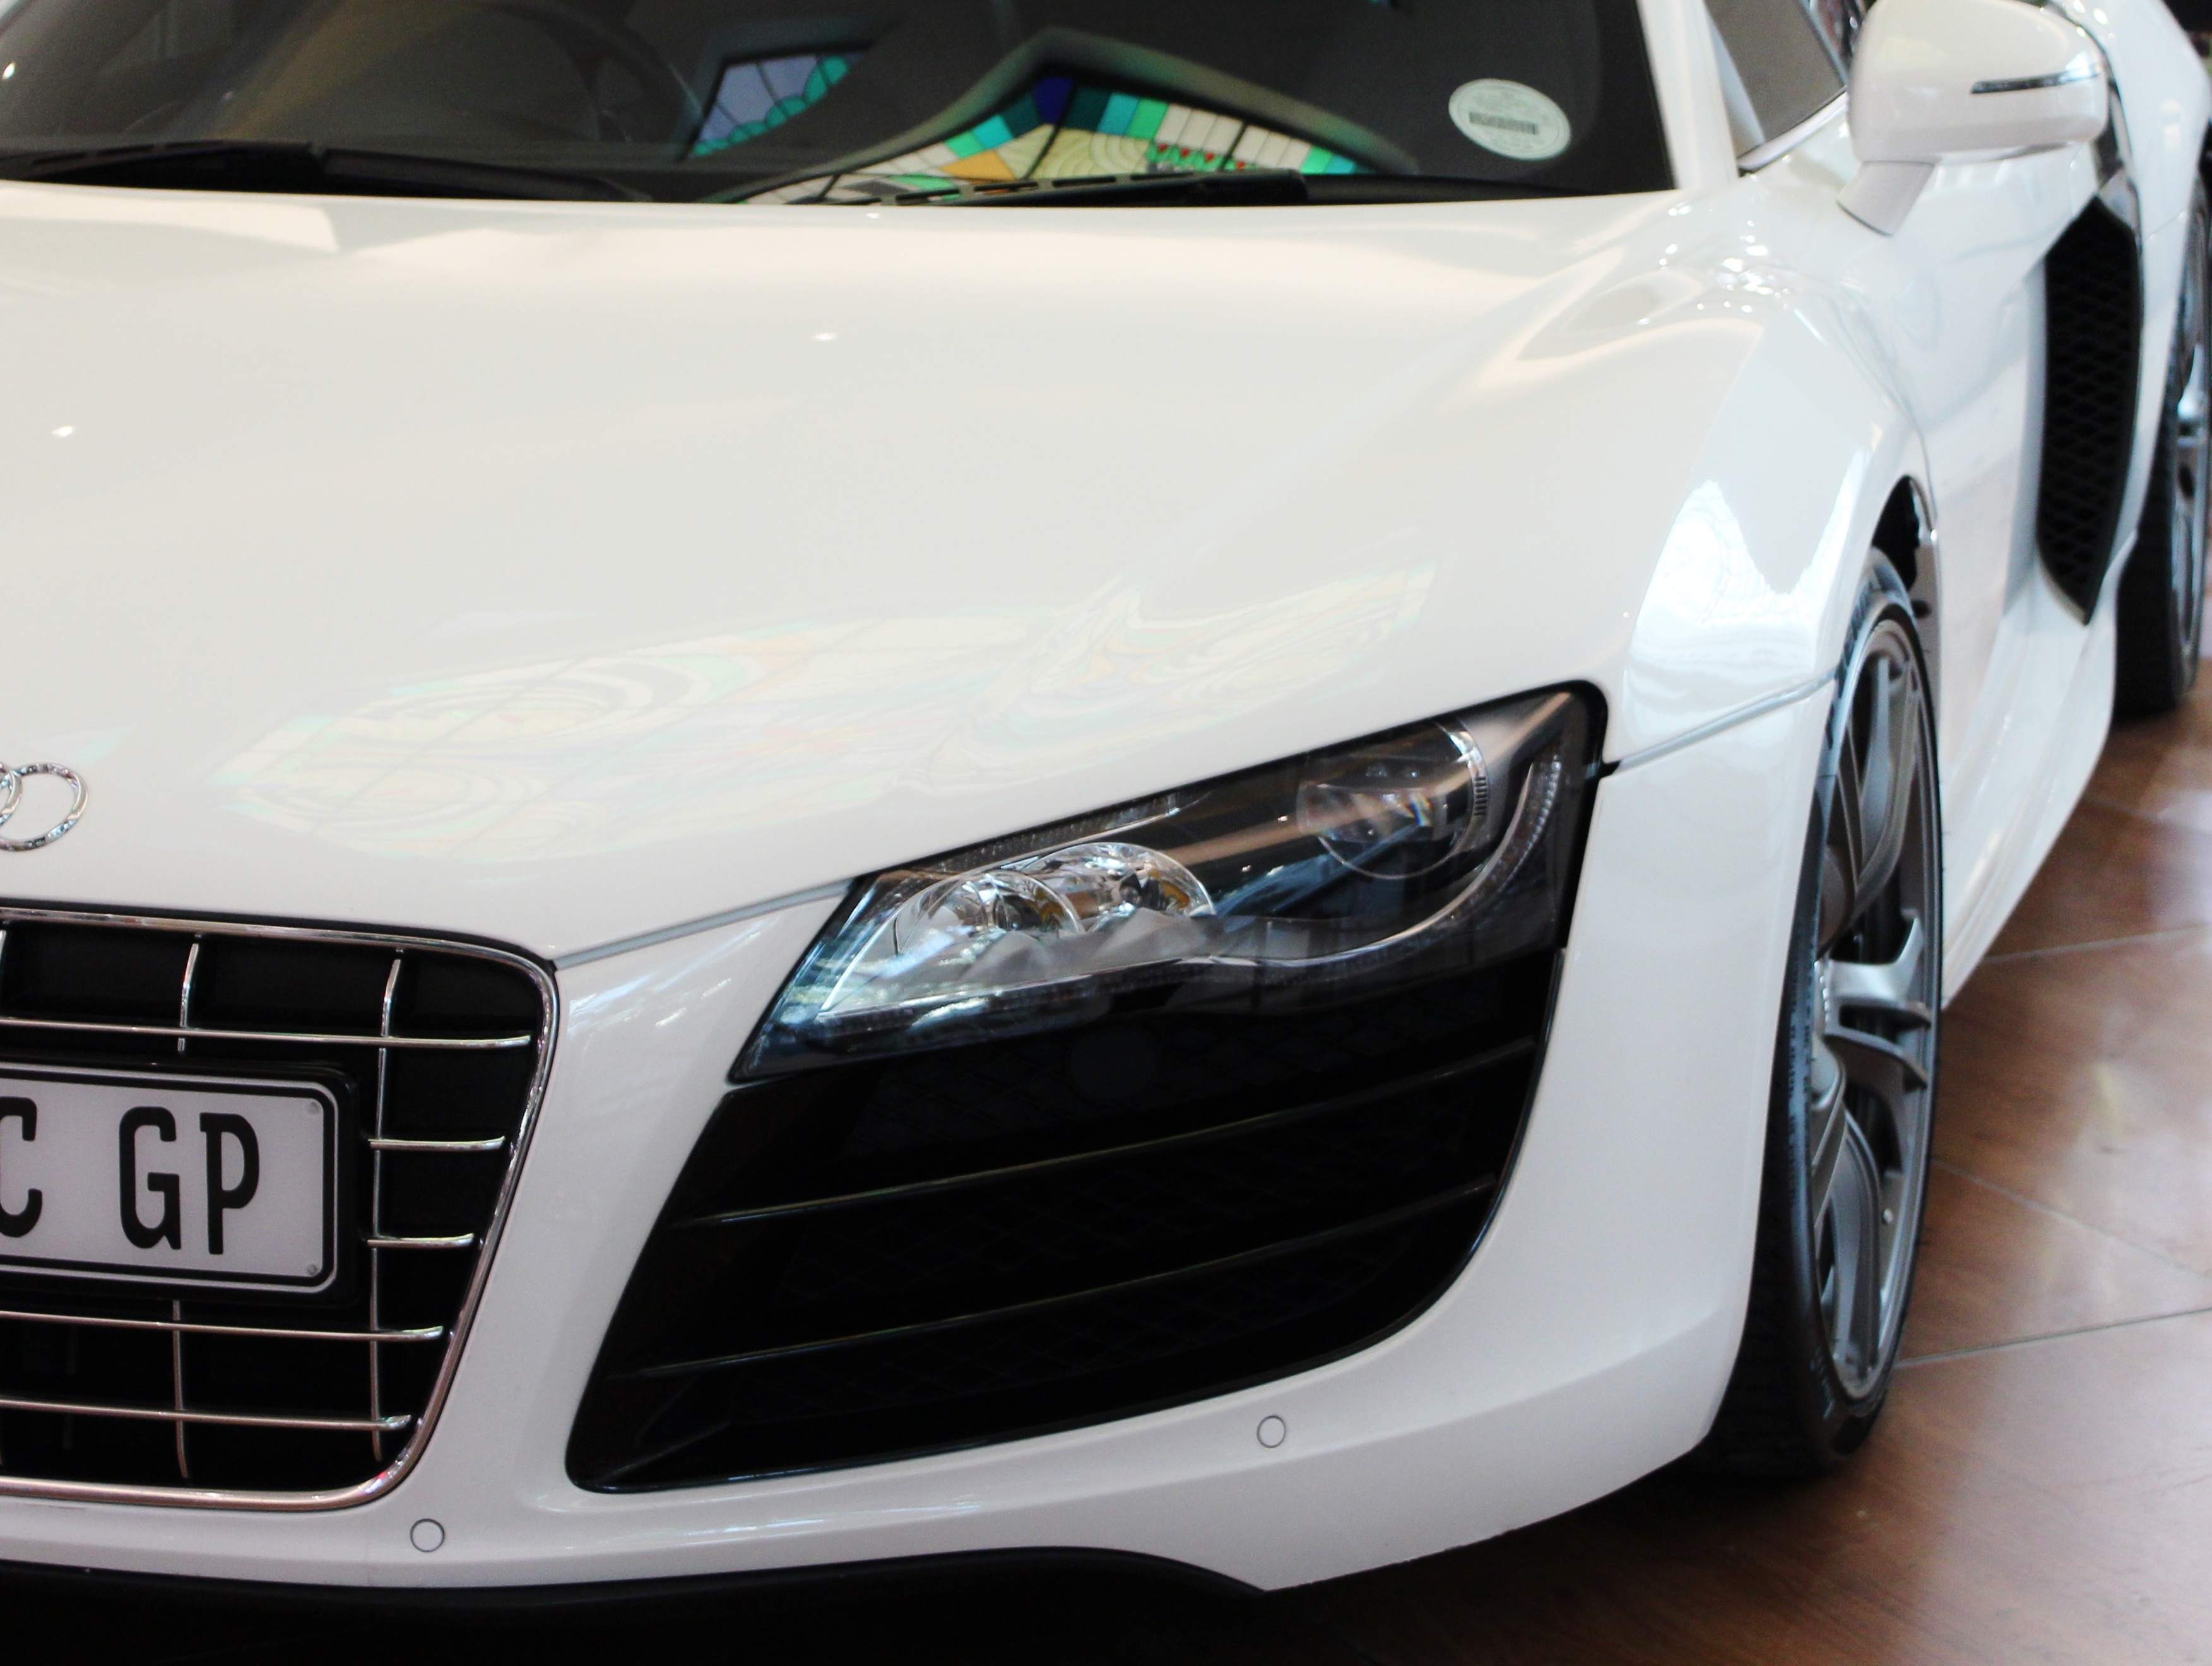
car, wheel, vehicle, auto, sports car, bumper, supercar, front, audi, coupe, exhibition, vehicles, front view, land vehicle, audi r8, automobile make, automotive exterior, automotive design, executive car